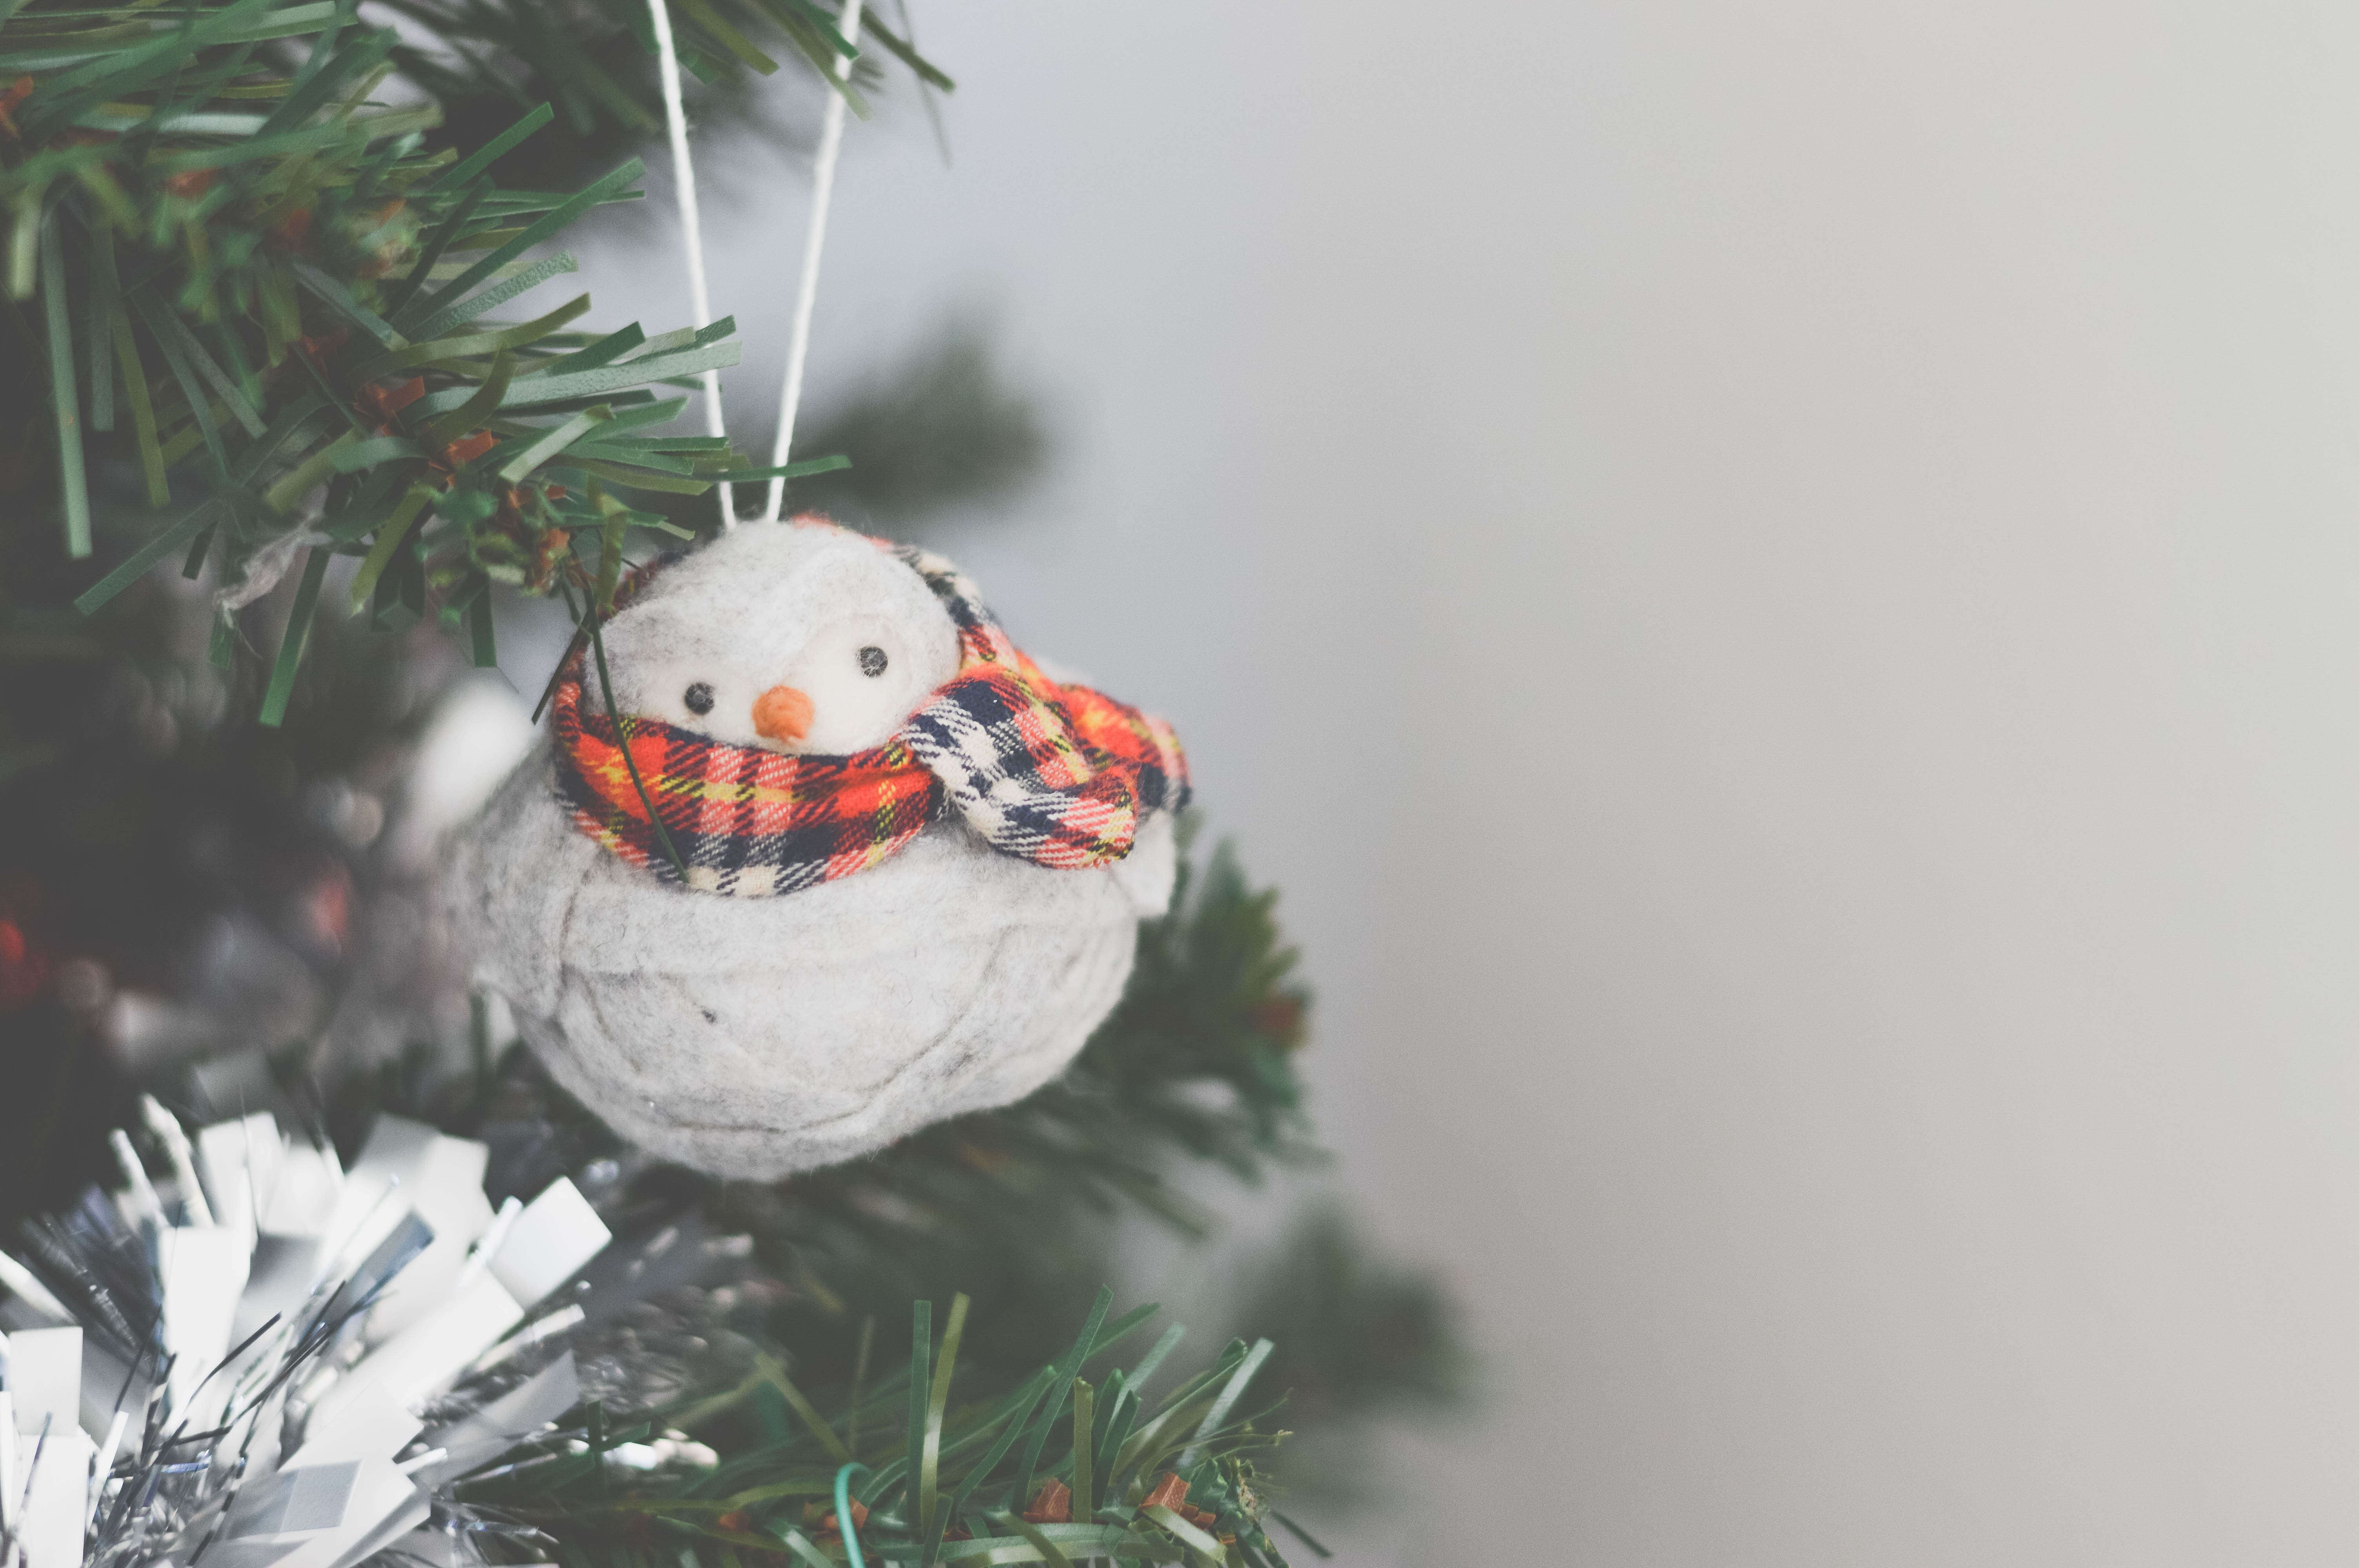
branch, bird, christmas, fir, decor, christmas tree, scarf, festive, ornament, christmas decoration, snowman, perching bird